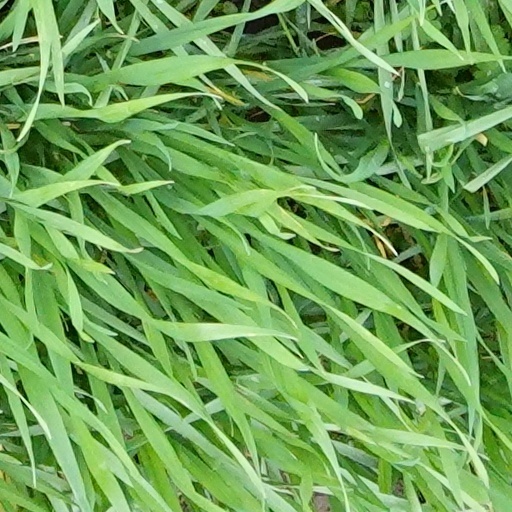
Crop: wheat